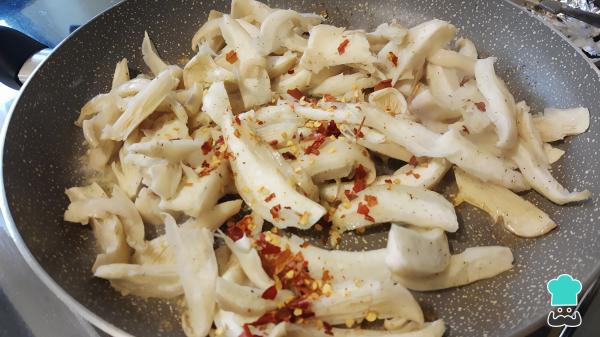
Agrega el chile quebrado y, seguido, añade las setas o champiñones marinados incluyendo el jugo de limón que queda. Cocina todo por unos 5-7 minutos hasta que las setas estén suaves, verifica el sabor y, si lo crees necesario, agrega un poco más de sal y pimienta. ¿Qué te están pareciendo estos tacos vegetarianos de champiñones?Truco: los tacos veganos con tofu también están deliciosos. Por ello, si quieres añadir más ingredientes, puedes incorporarlo.